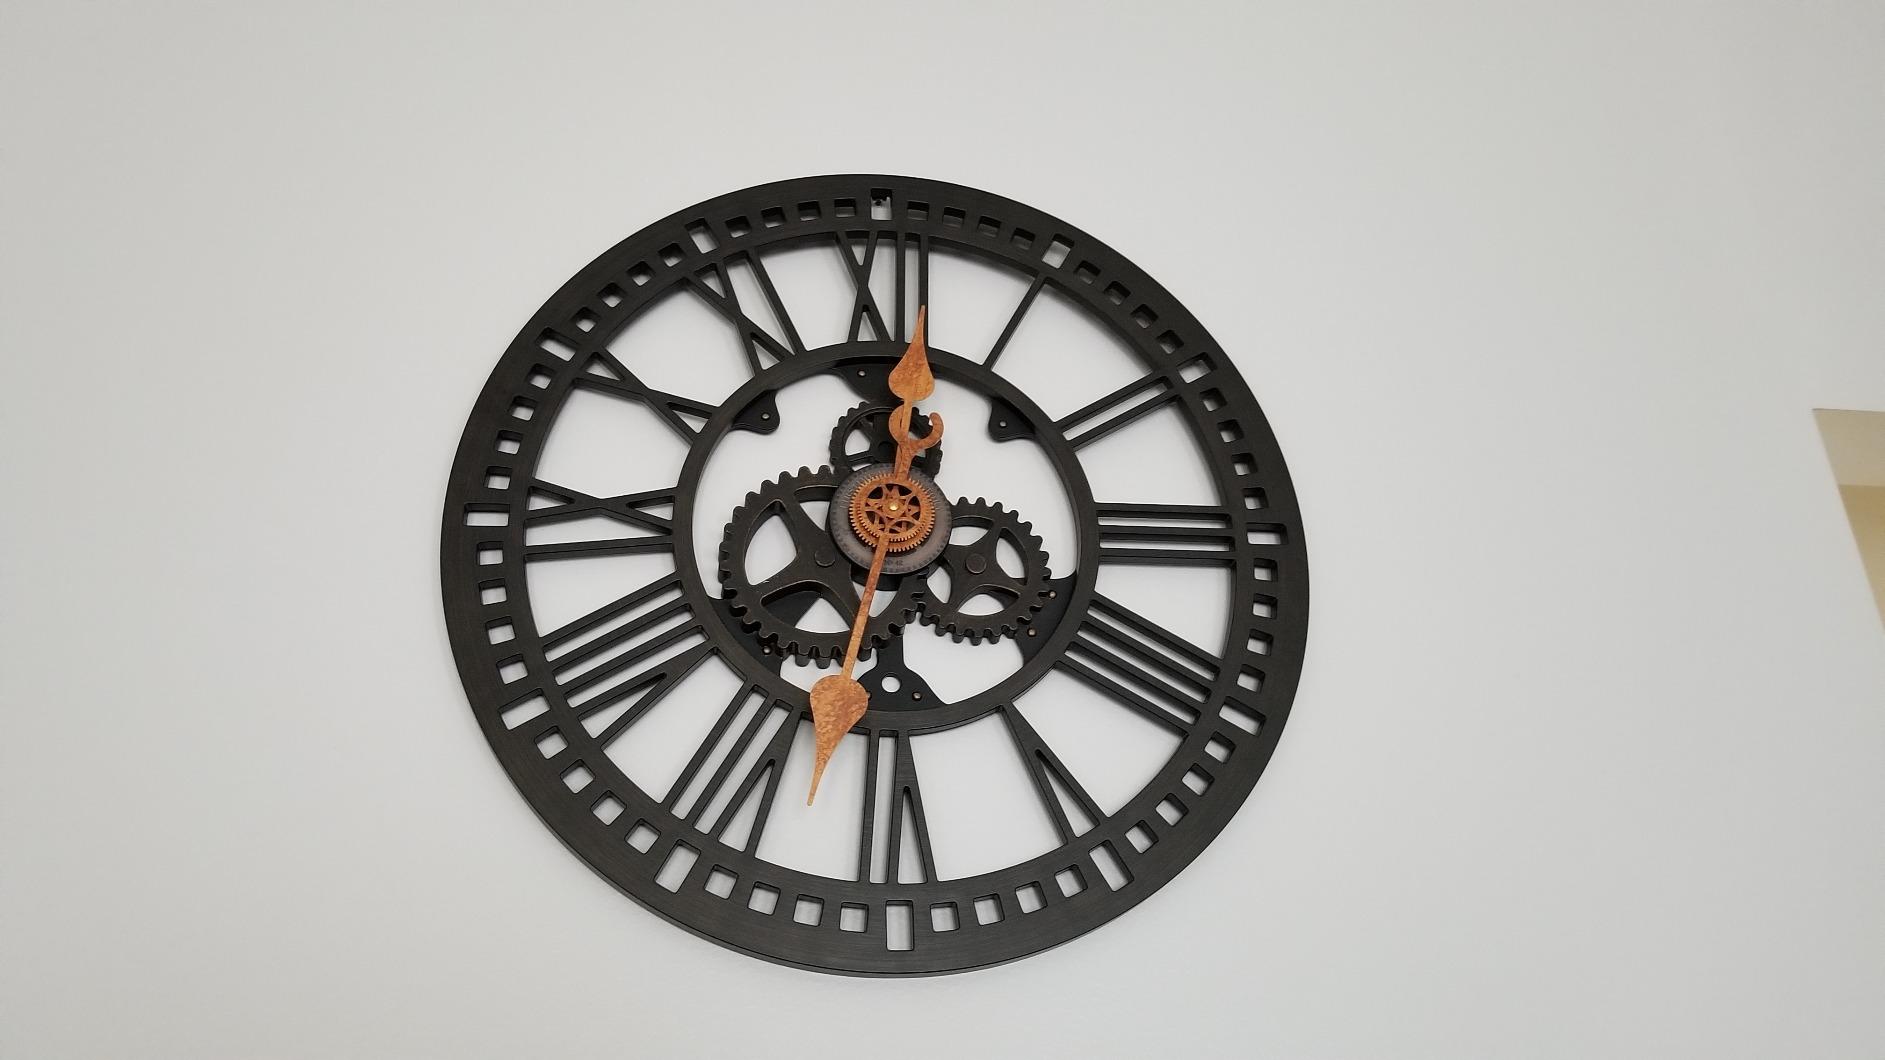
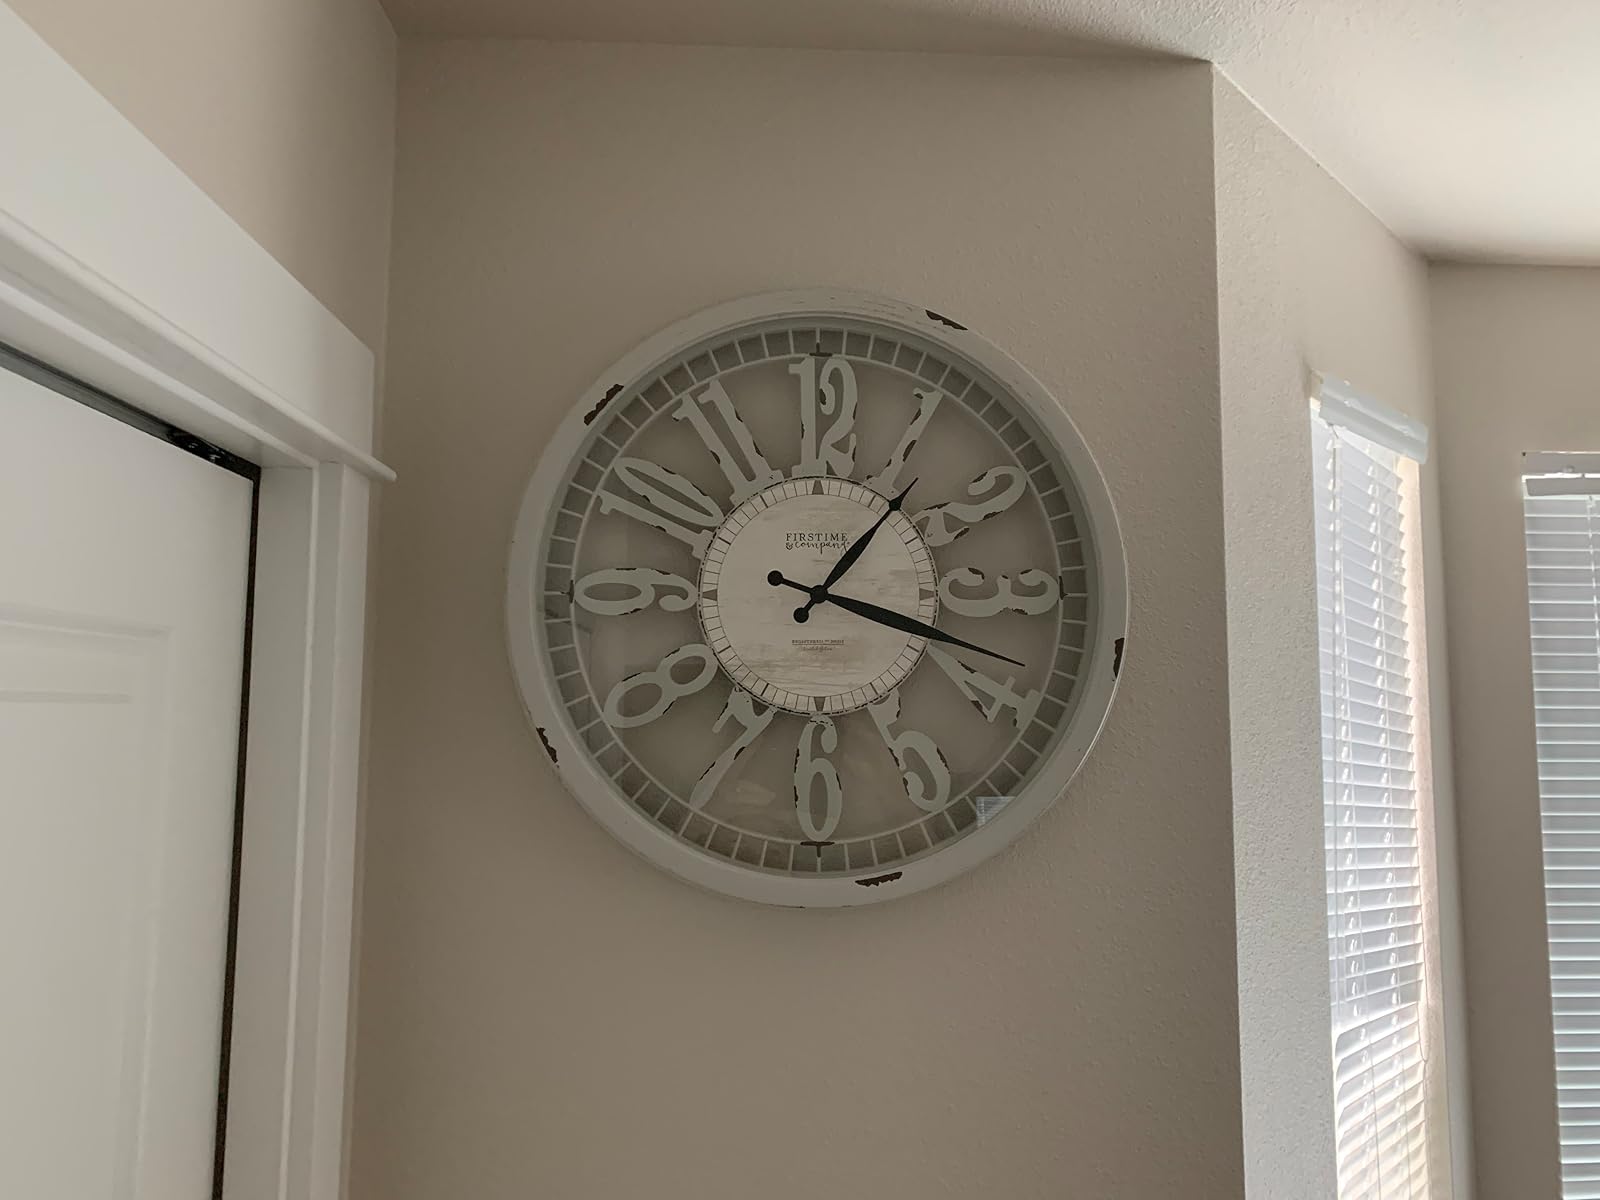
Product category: clock
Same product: no